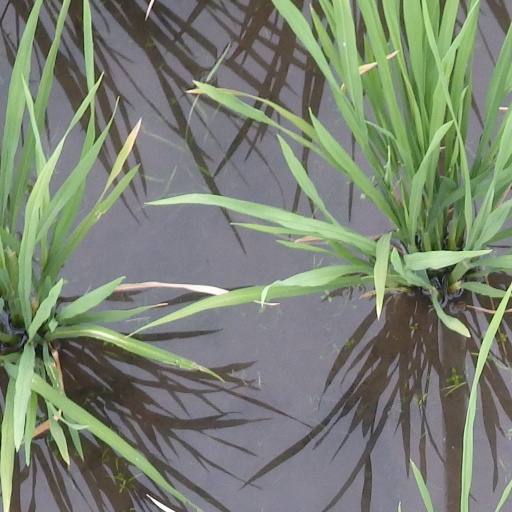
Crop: rice